The Unexpected Spy

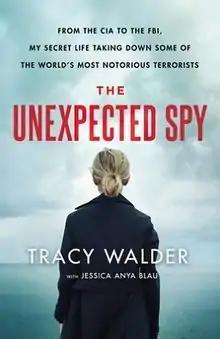
First edition

The Unexpected Spy: From the CIA to the FBI, My Secret Life Taking Down Some of the World's Most Notorious Terrorists is a 2019 memoir by Tracy Walder about her work in the Central Intelligence Agency (CIA) and the Federal Bureau of Investigation (FBI). Jessica Anya Blau assisted with the book, published by St. Martin's Press.